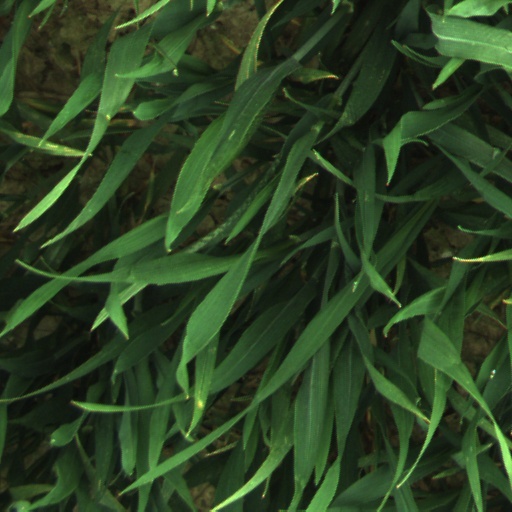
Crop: wheat